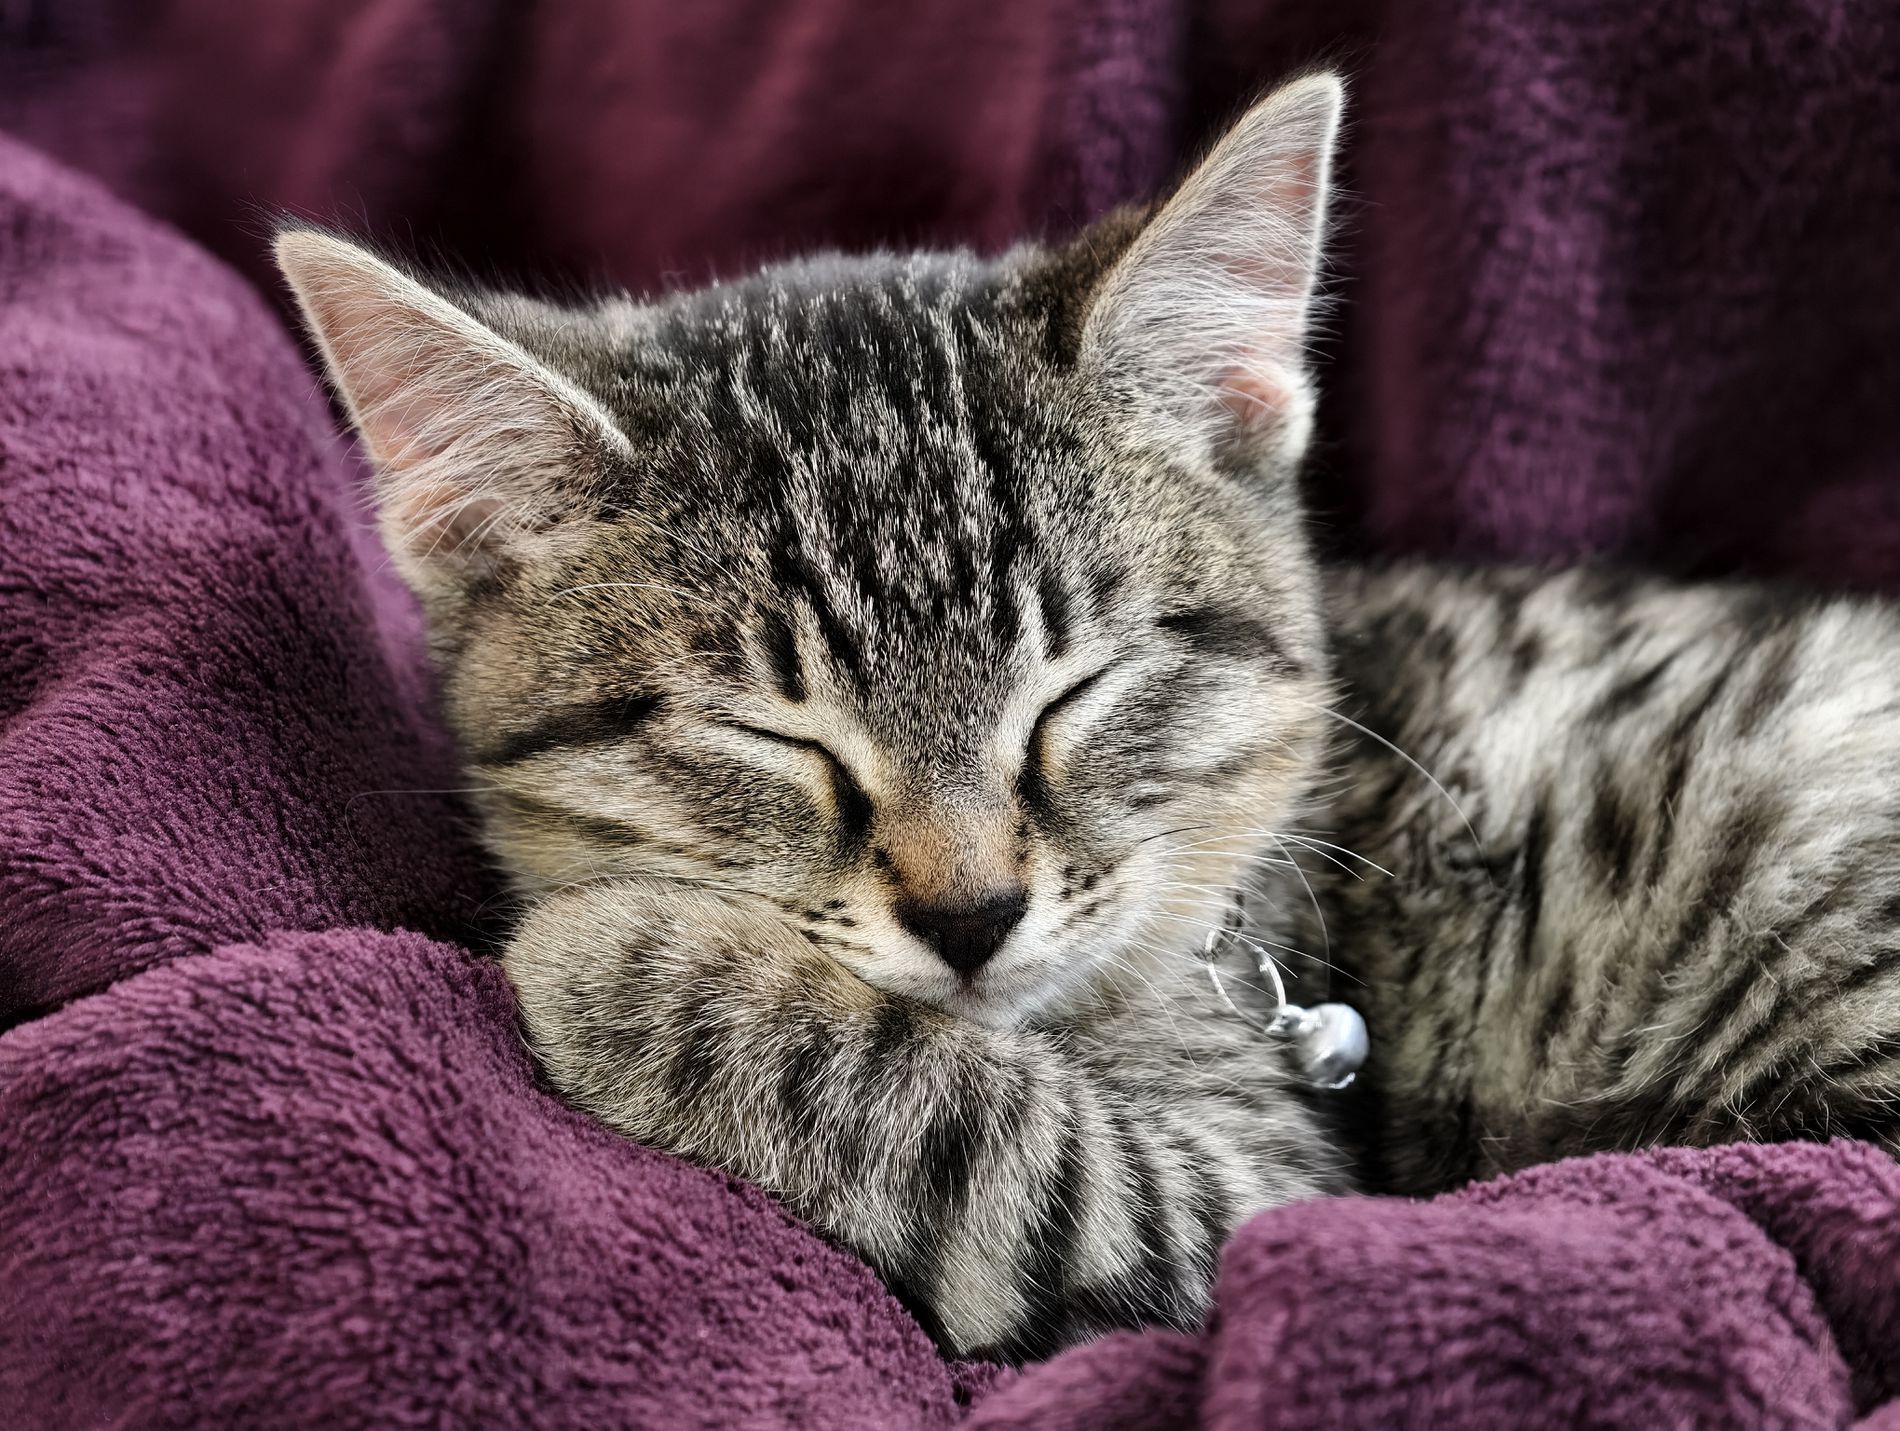
Sleepy Cat
A cat is sleeping comfortably on a purple blanket, its eyes closed in relaxation and peace, and a small bell around its neck.
A close up-angled shot, the cat has its eyes closed in relaxation, suggesting comfort and tranquility, The color of the cat's fur contrasts with the color of the blanket in an eye-catching atmosphere with an aesthetic touch suggesting comfort
Labels: Animal, Cat, Kitten, Mammal, Pet, Blanket, Abyssinian, Cat Bell
Camera: vivo vivo X100 Ultra
Aperture: F2.7
Exposure: 1/20 sec
ISO: 2295
Focal length: 22.5 mm